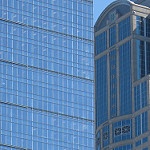
Scene: Outdoor